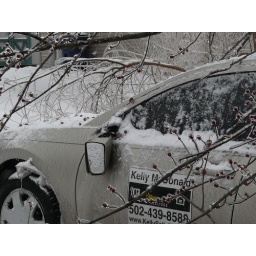
Waiting for the ice to melt to check for dents in the roof. Tons of tree branches hit my car this week.